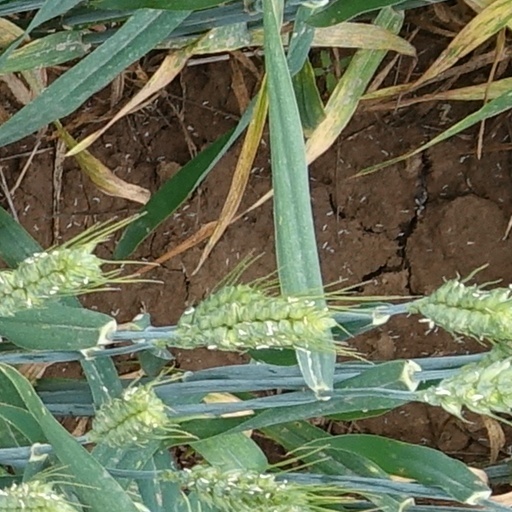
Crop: wheat